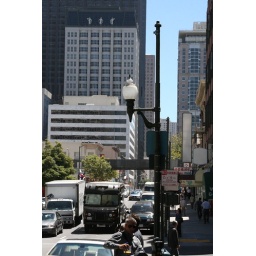
the squat white building in the front is the building where I work